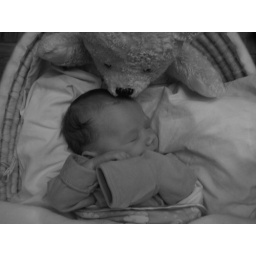
03 Sam in the Moses Basket black and white